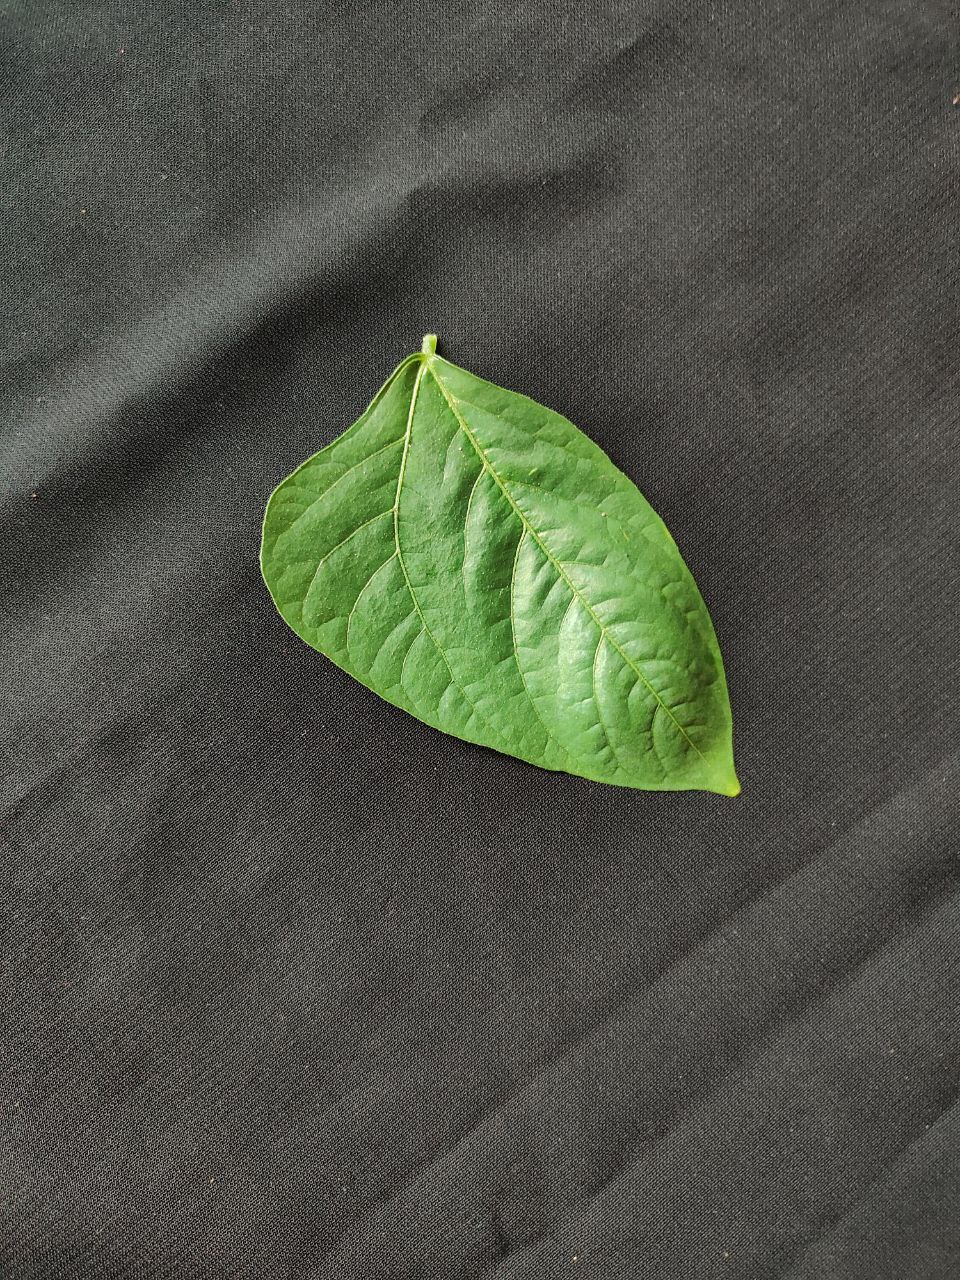
Crop: cowpea
Leaf condition: Fresh Leaf